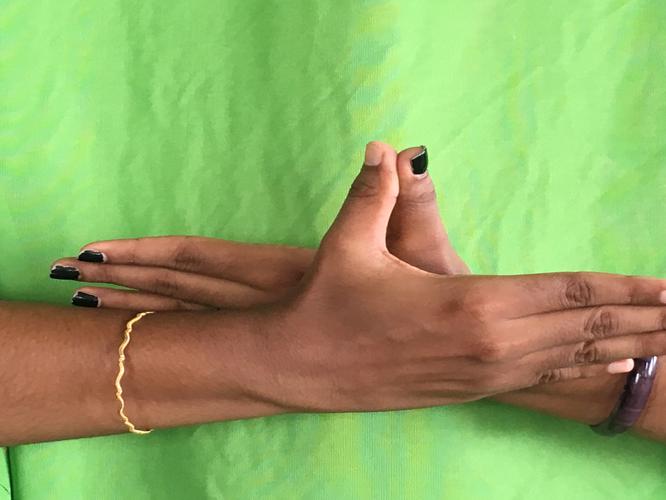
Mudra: Garuda
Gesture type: double_hand